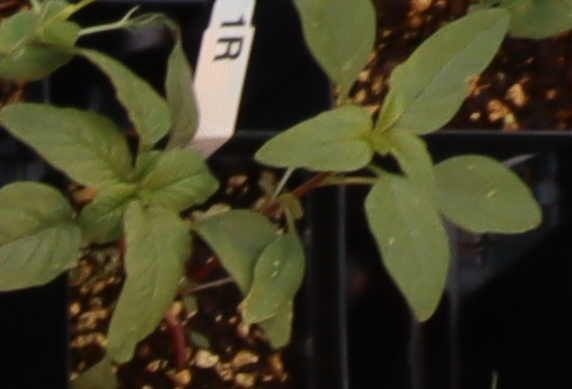
Label: Waterhemp